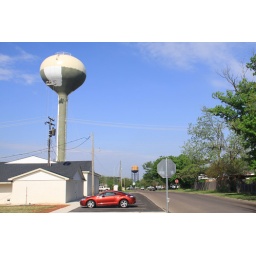
The original Midwest City, OK water tower stands in the background as painting continues on the new water tower.